Iranian Law and Legal Research Institute

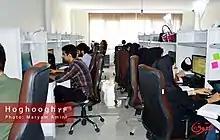
Researchers at the Iranian Law and Legal Research Institute are taking digital note-taking

One of the activities of this research institute is the peripheral knowledge management project. The project identified, collected, and organized peripheral knowledge of legal materials in collaboration with about 200 researchers who are judges, lawyers, faculty members, graduates, and law students. Currently, an average of over 119 notes for every 10,000 legal documents to be researched was prepared, for a total of 2,000,000 notes. This research institute is committed to continuing this research using Artificial intelligence technology. The process of note-taking is through proprietary software. Consequently, this note-taking is performed digitally.